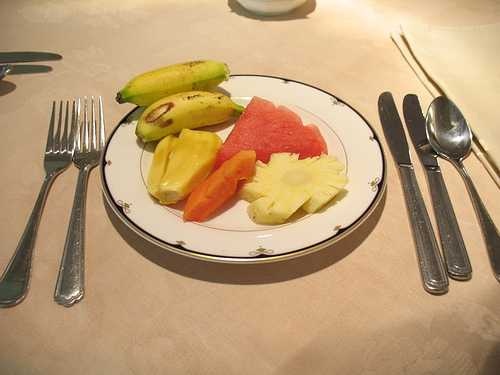
Label: Pineapple